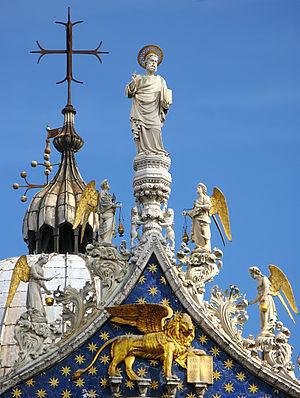
Détail du toit de la basilique Saint-Marc à Venise en Italie. On peut voir sur cette photo Saint Marc, patron de Venise, et un lion ailé, emblème de la ville. Српски / srpski: Detajl sa krova crkve Svetog Marka u Veneciji, Italija. Apostol Sv. Marko je zavetnik Venecije, a krilati lav maskota grada.